Isle of Lewis

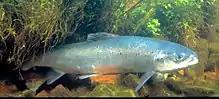
Atlantic salmon

Salmon frequent several Lewis rivers after crossing the Atlantic. Many of the fresh-water lochs are home to fish such as trout. Other freshwater fish present include Arctic char, European eel, 3 and 9 spined sticklebacks, thick-lipped mullet and flounder.